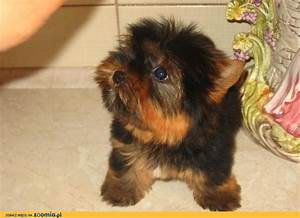
Label: dog